Fan-out wafer-level packaging

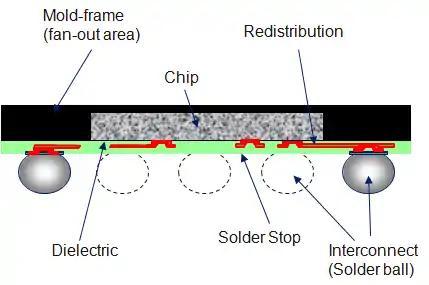
Sketch of the eWLB package, the first commercialized FO-WLP technology

Fan-out wafer-level packaging (also known as wafer-level fan-out packaging, fan-out WLP, FOWL packaging, FO-WLP, FOWLP, etc.) is an integrated circuit packaging technology, and an enhancement of standard wafer-level packaging (WLP) solutions. Fan-out packaging is seen as a low cost advanced packaging alternative to packages that use silicon interposers, such as those seen in 2.5D and 3D packages.